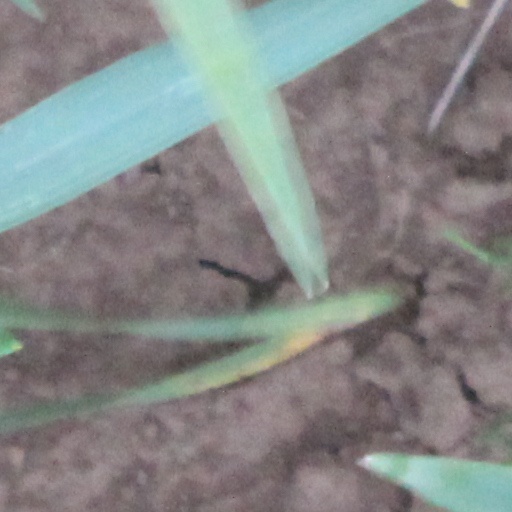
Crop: wheat